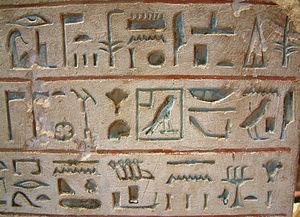
Antiquité égyptienne du musée du Louvre.
L’écriture hiéroglyphique égyptienne est un système d'écriture figurative : les caractères qui la composent représentent en effet des objets divers, — naturels ou produits par l'Homme —, tels que des plantes, des figures de dieux, d'humains et d'animaux, etc. Les égyptologues y distinguent traditionnellement trois catégories de signes :